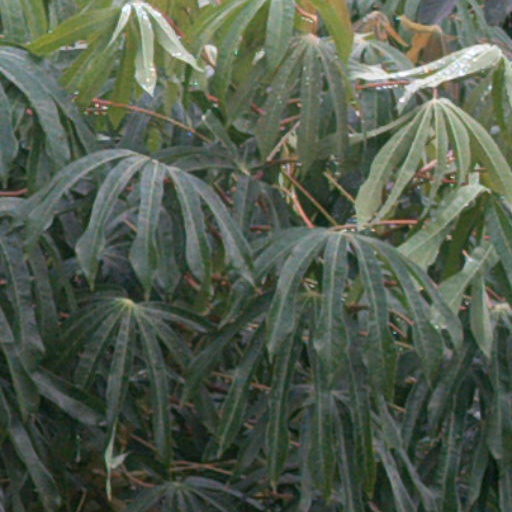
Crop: cassava